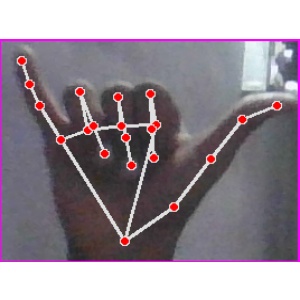
अक्षर: य